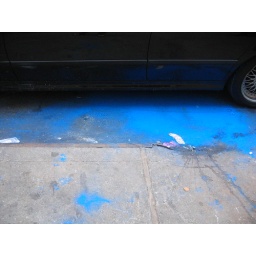
the saturation grabbed me whole...the reflection in the shiny black car grabbed the camera